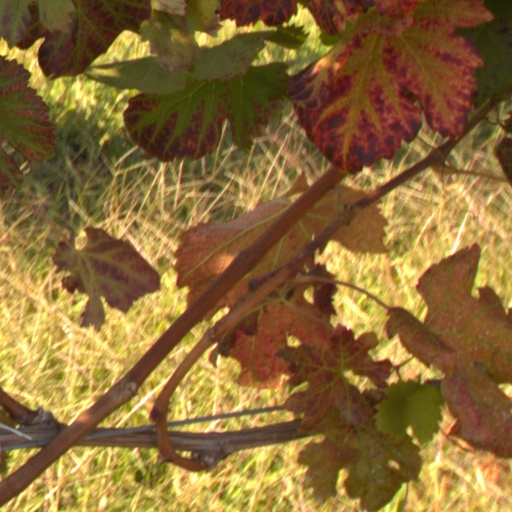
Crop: grape